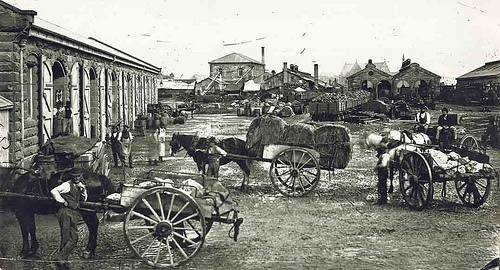
An old picture has horses, wagons and hay.
three horse driven wagons standing in a grass field with buildings.
Horses standing next to each other pulling wagons.
vintage photo of horses pulling carts of hay
Two men drive a horse drawn buggy hauling a wagon filled with goods.